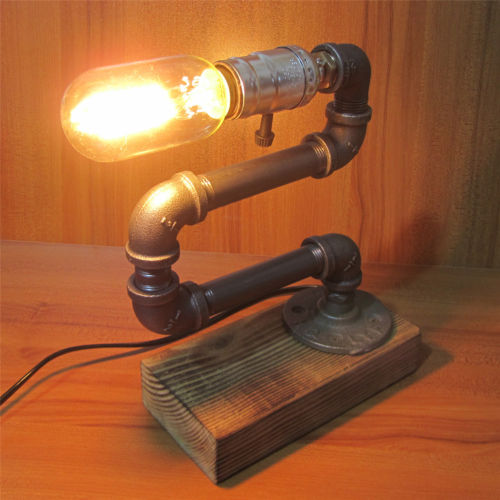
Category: lamp